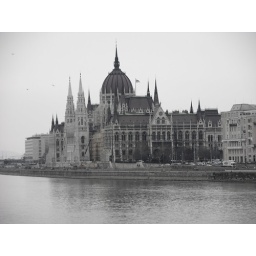
Ye olde building by the water